Hispanics and Latinos in Utah

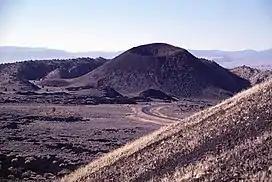
Santa Clara Volcano

Since its foundation in 1894, Carbon County attracted a diverse group of immigrants as sheepherders, railroad laborers, and coal miners. The Mexicans and the Mexican Americans continued to grow in numbers throughout the years. Hispanic presence at the end of the nineteenth century played an instrumental role in the development of cattle, sheep, and mining industries and in the irrigation systems of Utah.